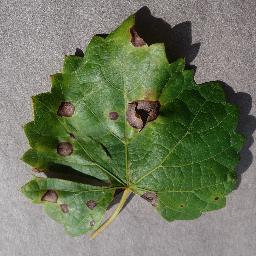
Label: Grape___Black_rot